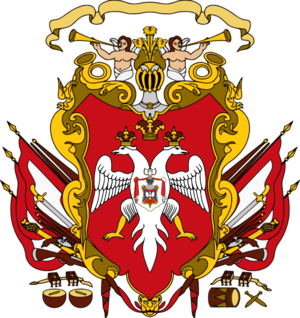
Danilo Iᵉʳ Šćepčev Petrovitch-Njegos, connu aussi sous le nom de Vladika Danilo, est le premier prince-évêque du Monténégro et le fondateur de la dynastie Petrovitch-Njegos. Il est né en 1670 à Njegusi et mort le 11 janvier 1735 au monastère de Podmaine près de Budva.